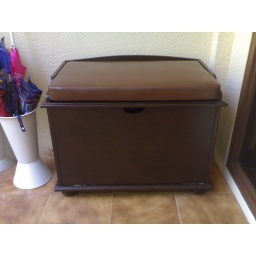
bench with shoe rack cabinet under